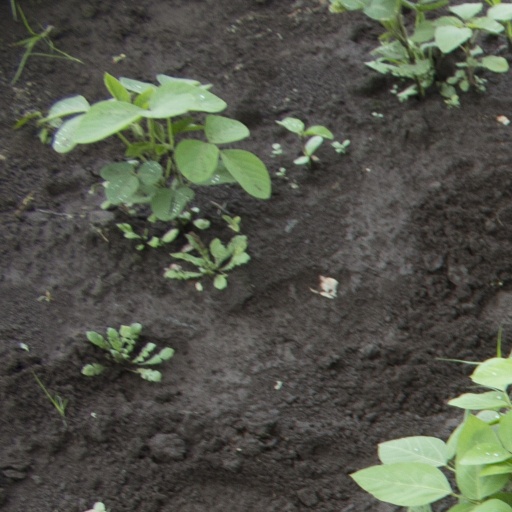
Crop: soybean